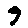
Label: 9